Killwangen

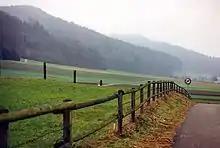
Fields outside Killwangen

Killwangen has an area, , of . Of this area, 27.6% is used for agricultural purposes, while 50.6% is forested. Of the rest of the land, 19.3% is settled (buildings or roads) and the remainder (2.5%) is non-productive (rivers or lakes).